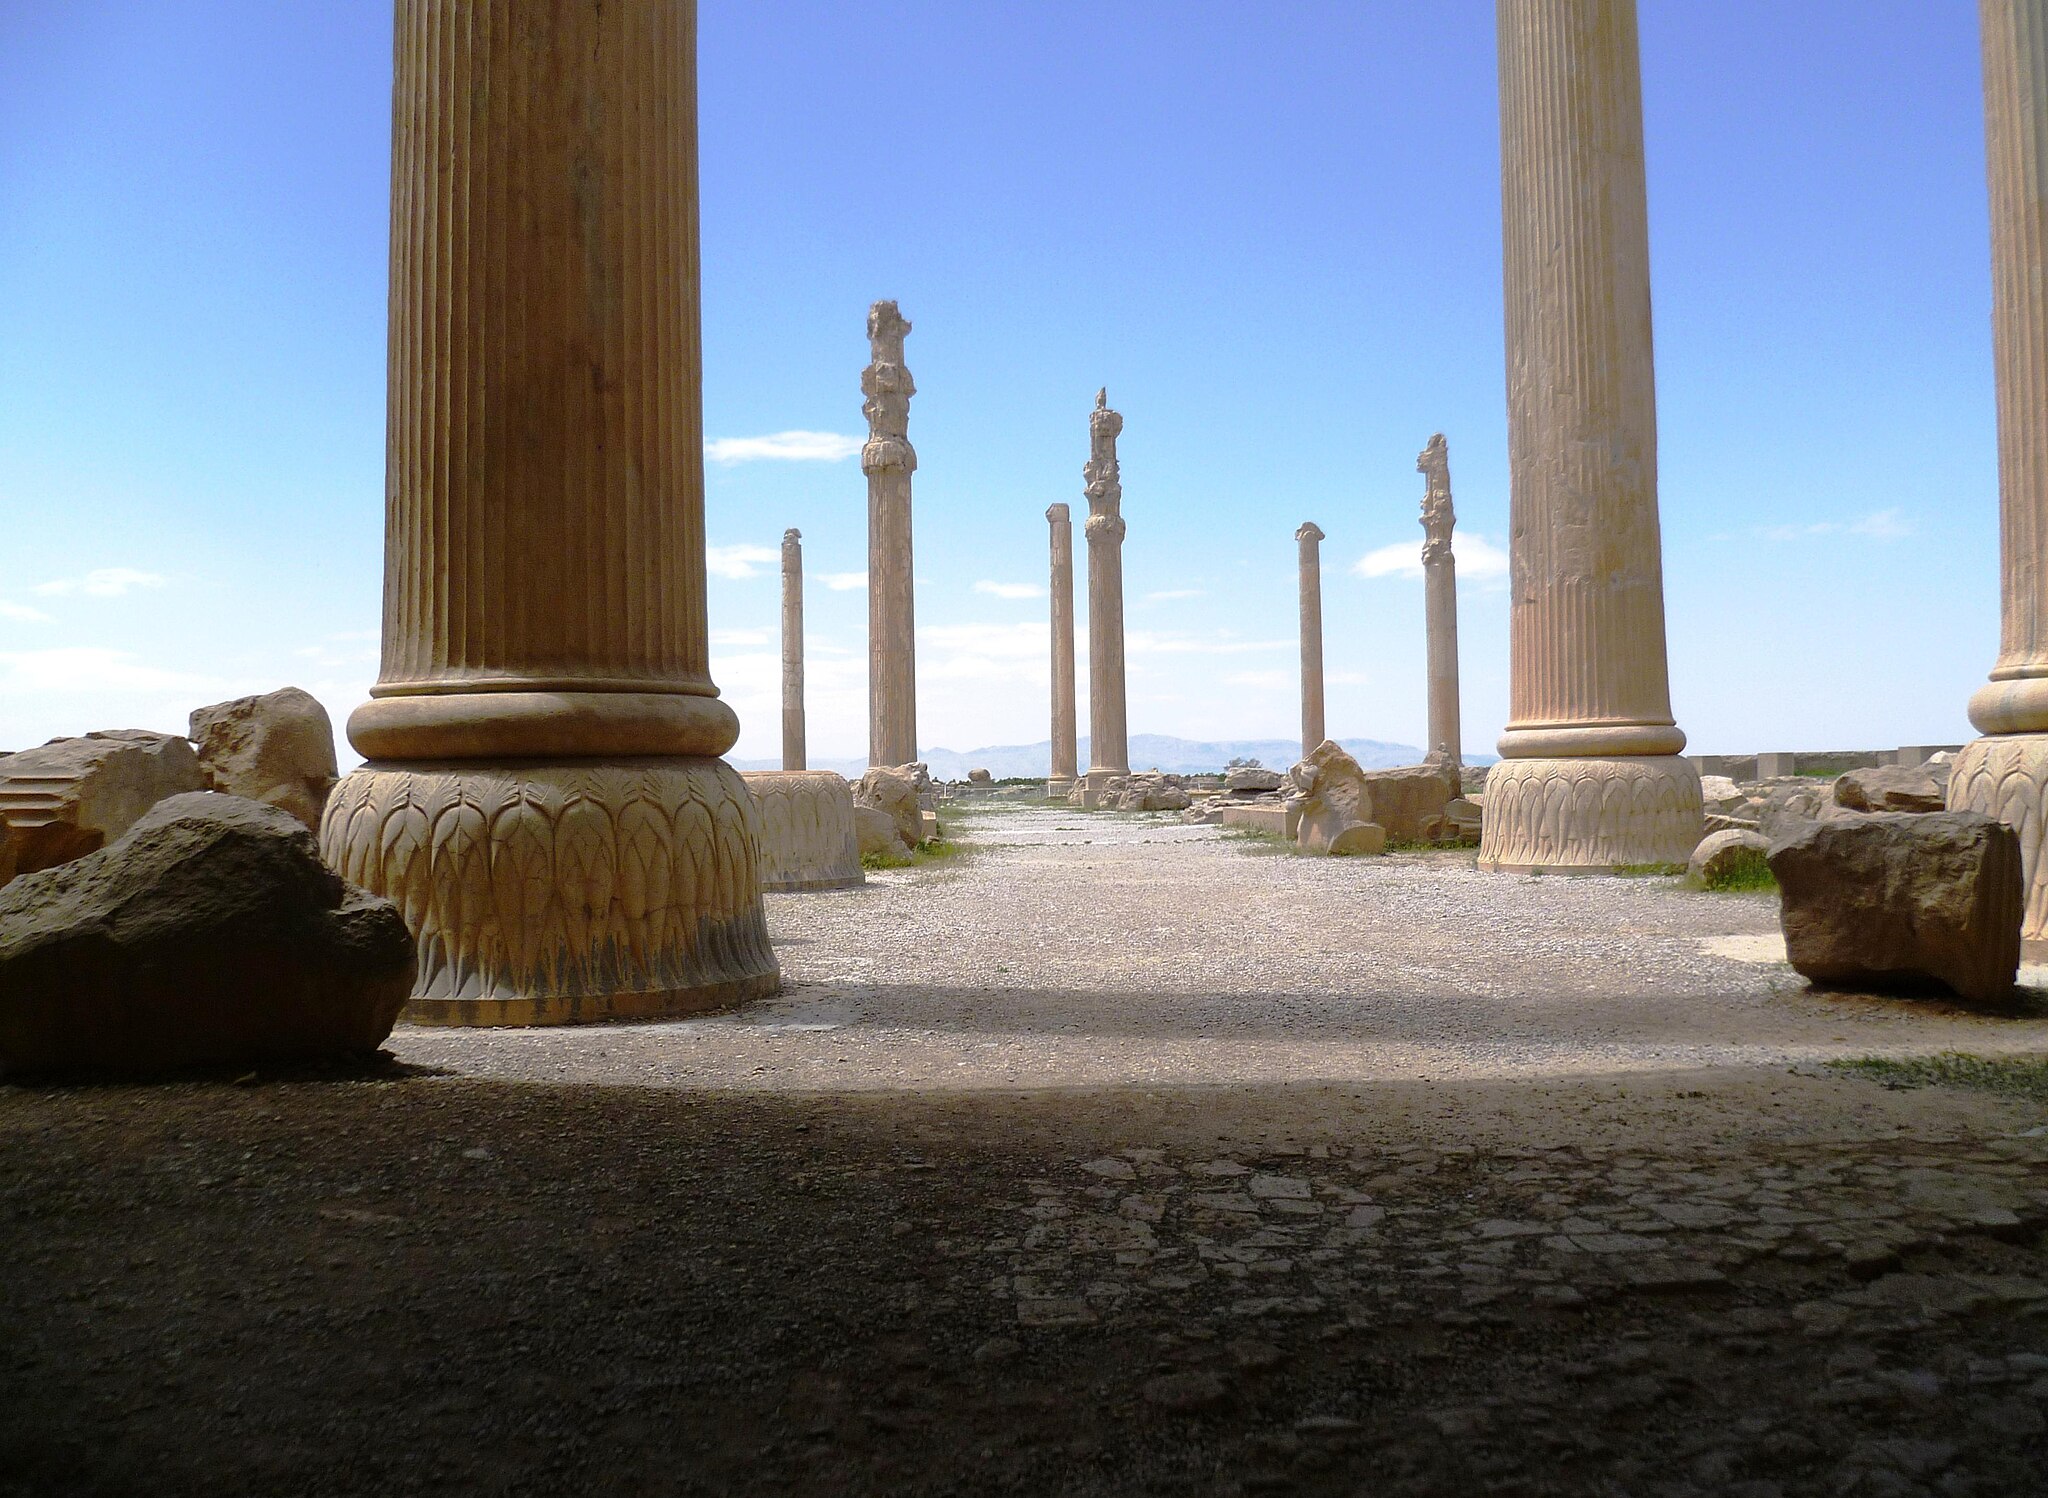
Title: Apadana Persepolis 2014 (1)
Description: Apadana, Persepolis, Iran
Date: 2014-04-09 10:17:28
Categories: Apadana of Persepolis, Self-published work, April 2014 in Iran, 2014 in Persepolis, Fundacja Kontroli Społecznej Nomos - Iran